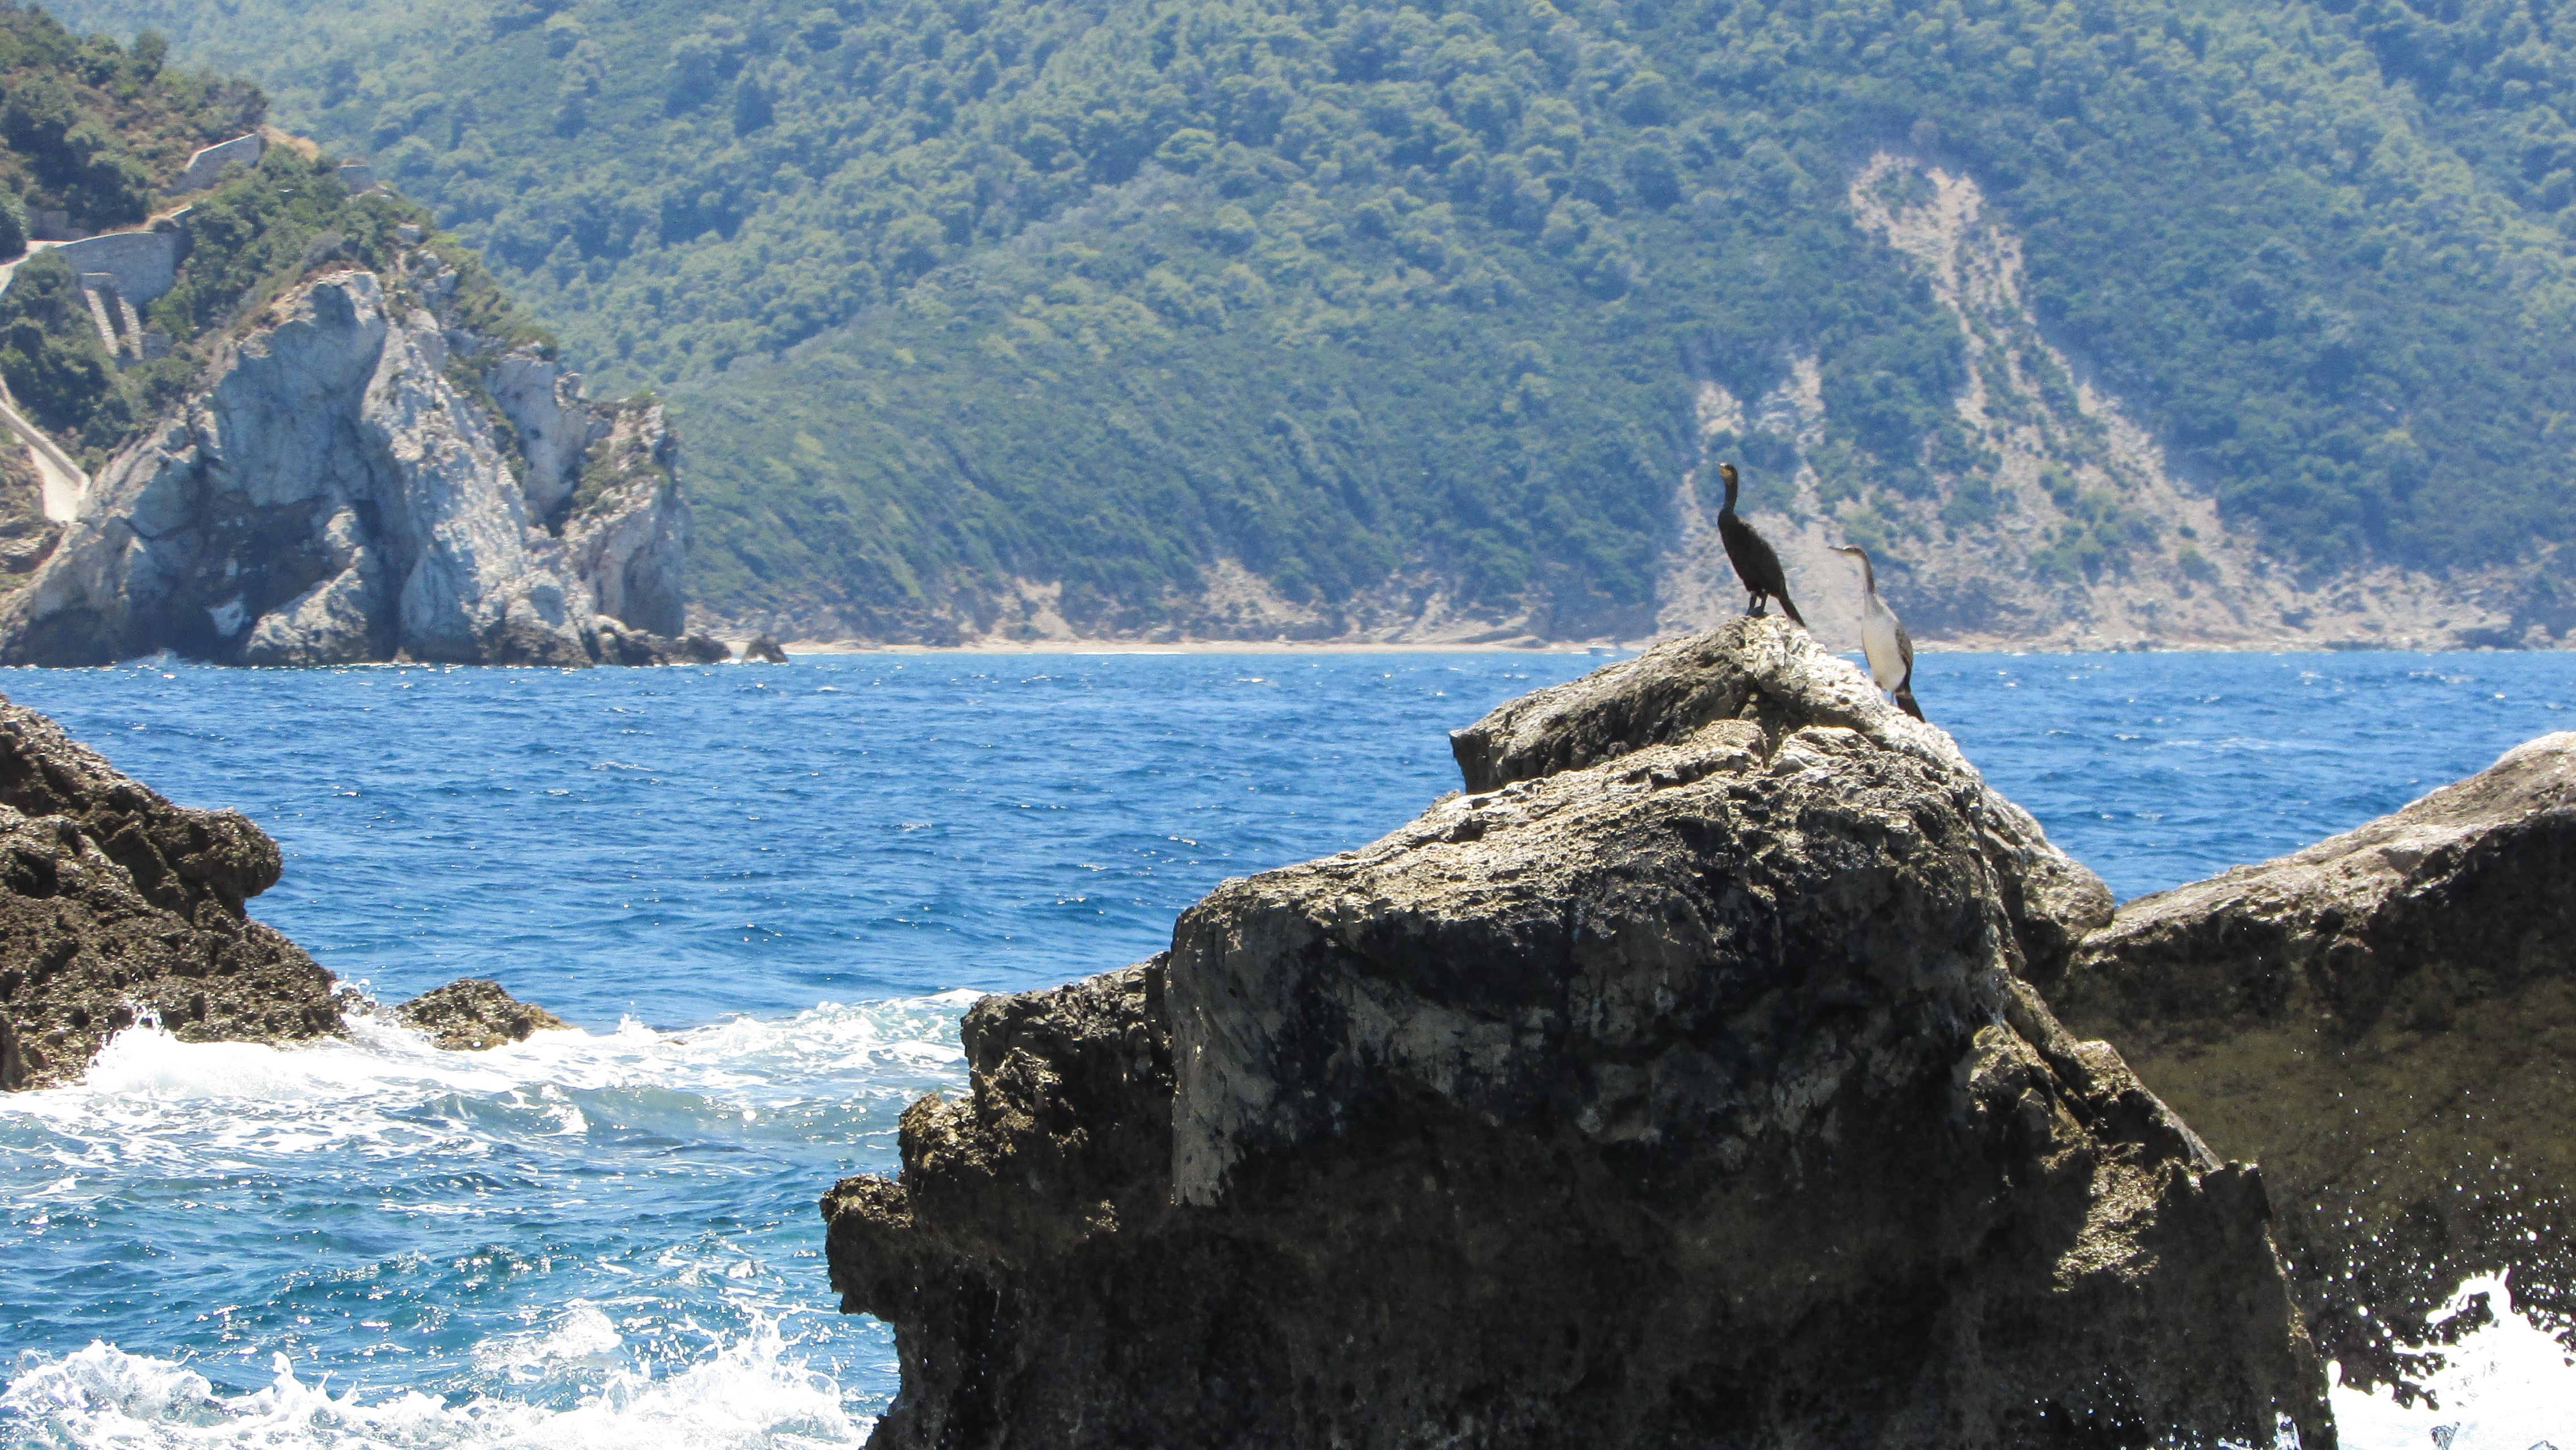
landscape, sea, coast, nature, rock, ocean, mountain, lake, mountain range, wild, mediterranean, bay, island, fjord, greece, cormorant, cape, skiathos, marine mammal